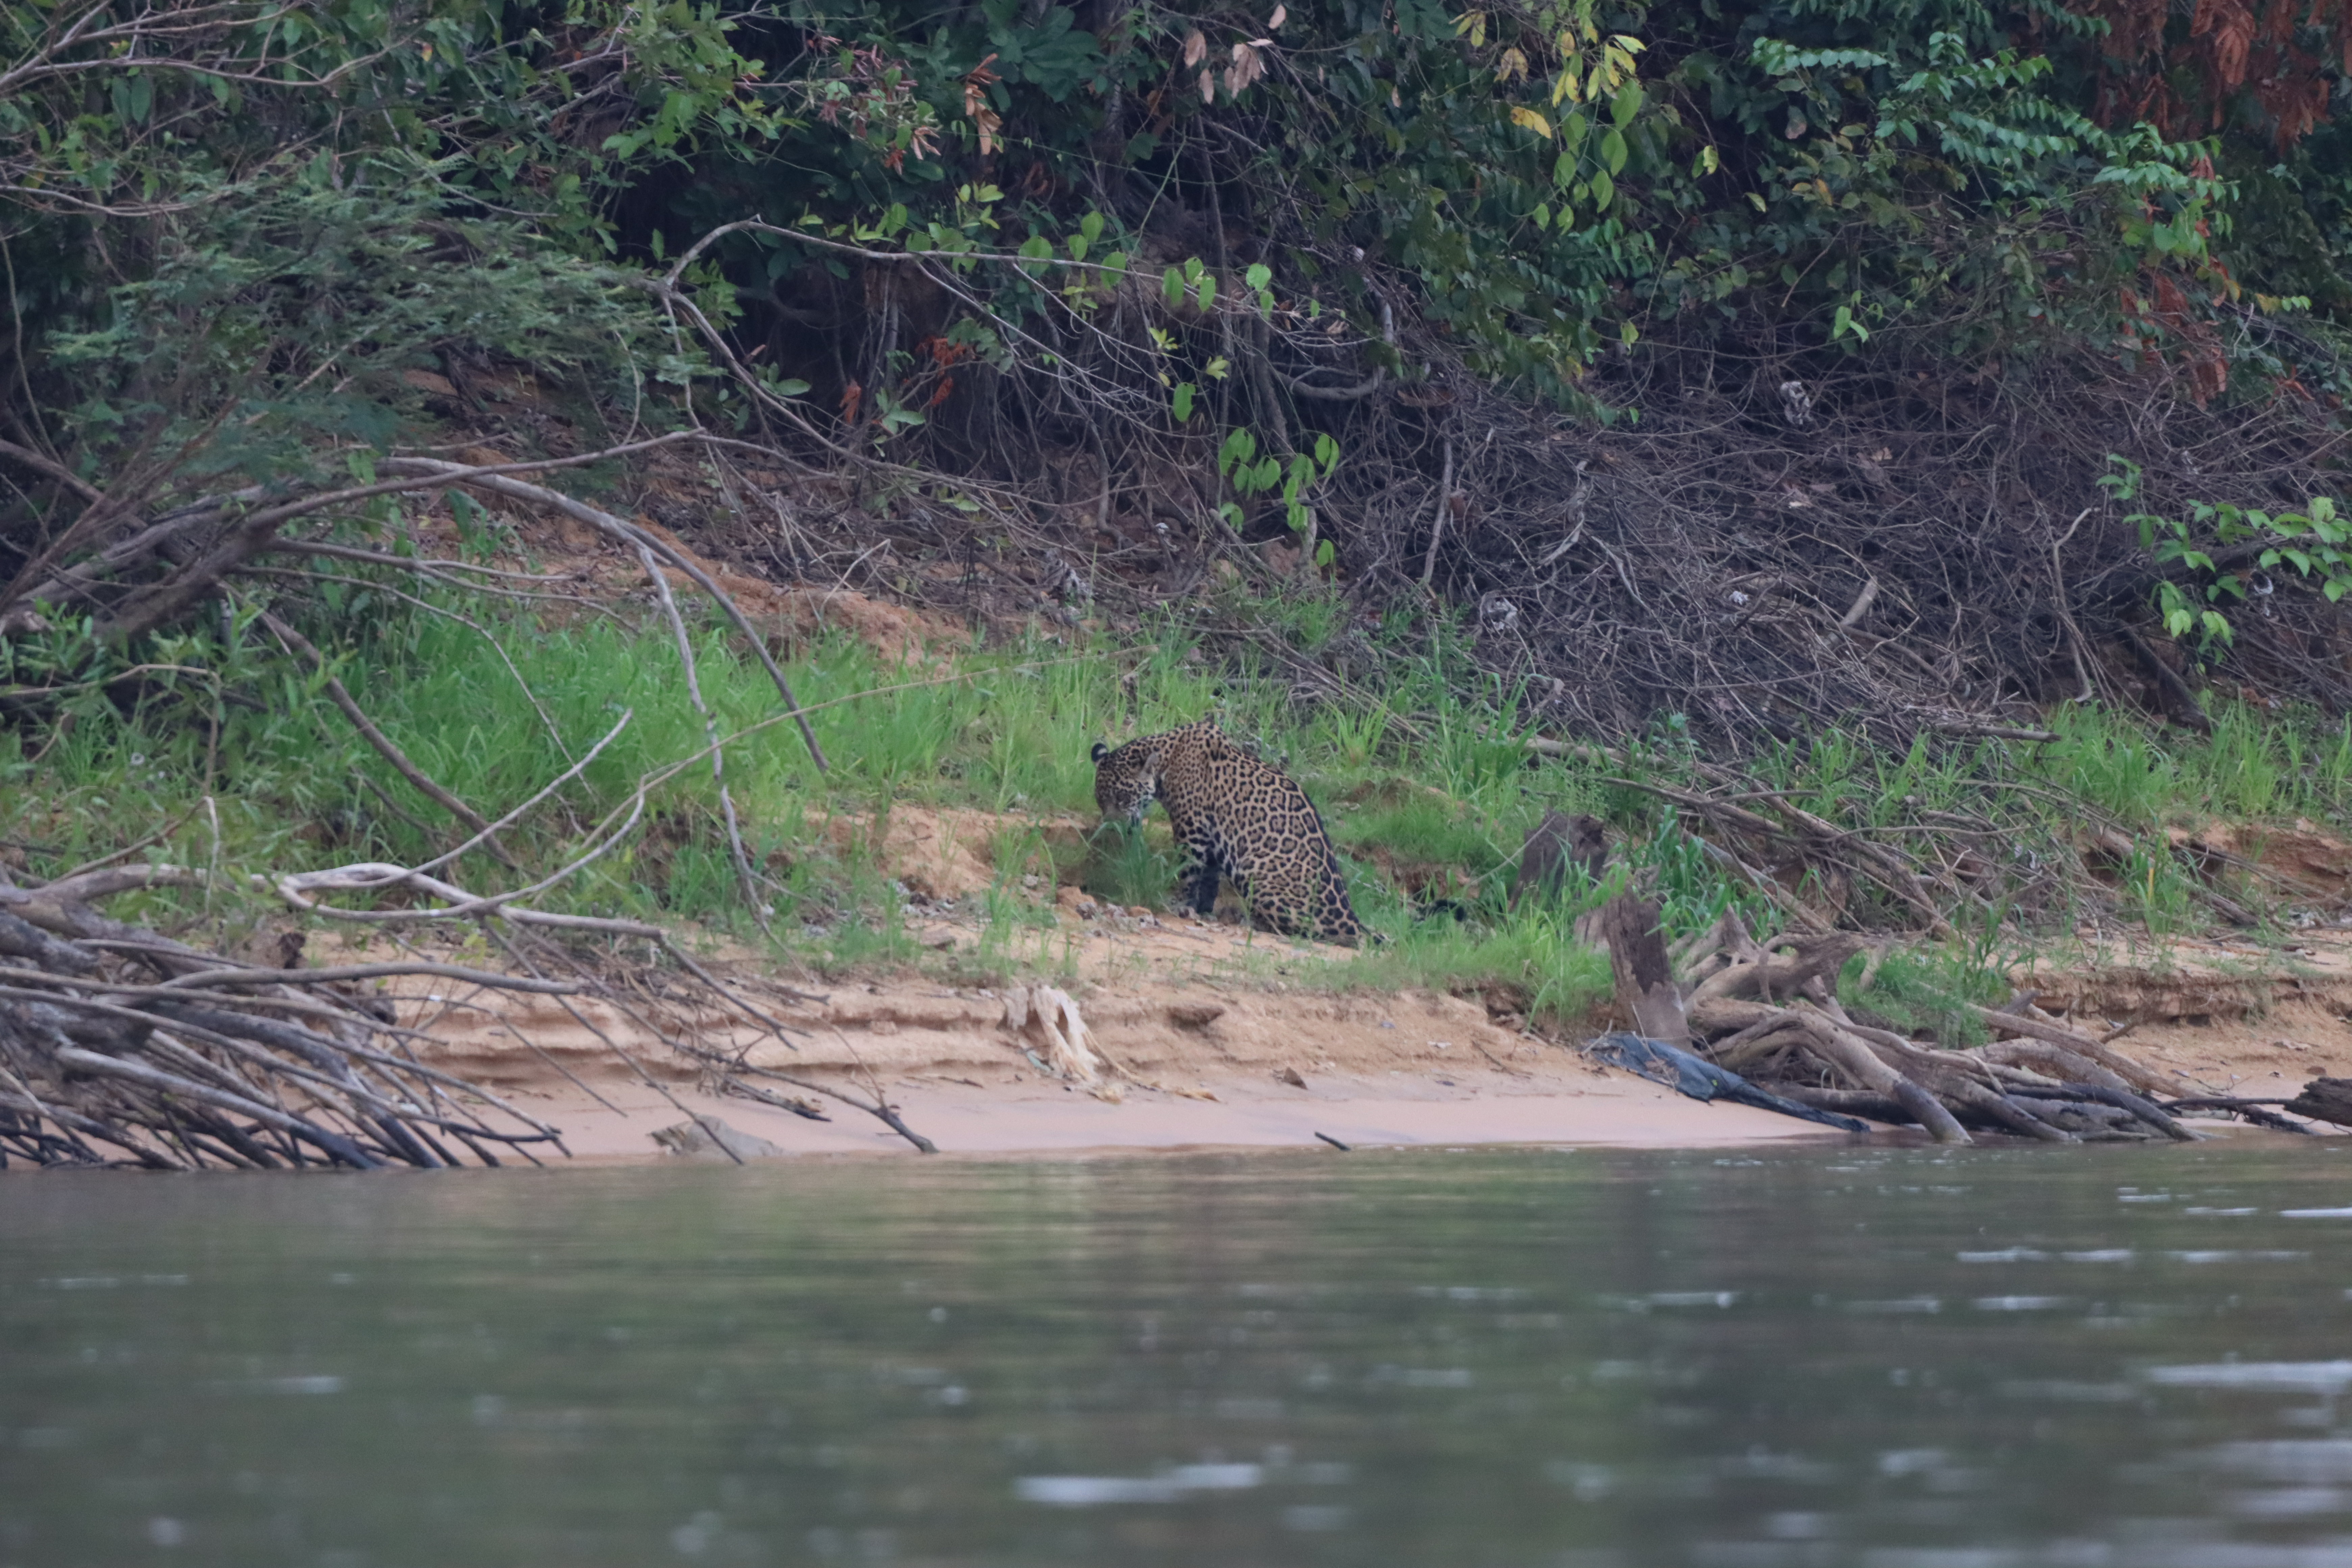
Jaguar: Ariely